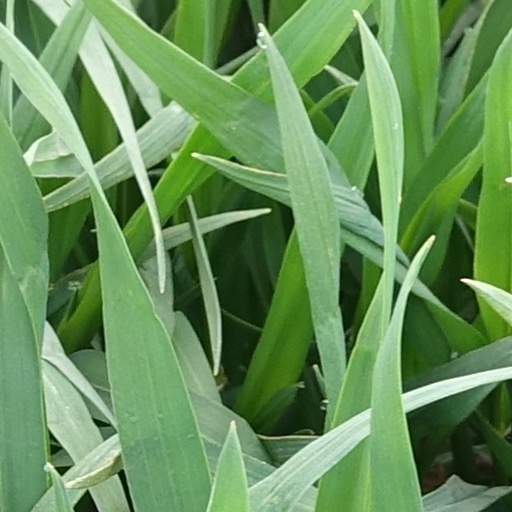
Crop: wheat